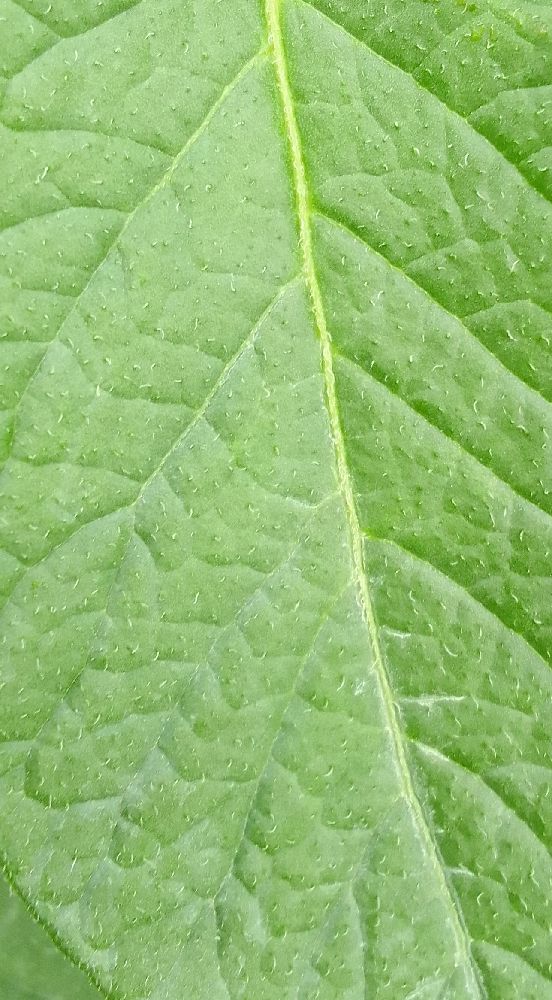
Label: Healthy